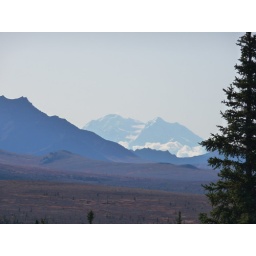
A amazingly clear view of Mt. McKinley, aka Mt. Denali, from our Natural History Tour bus in Denali, Alaska